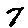
Label: 7